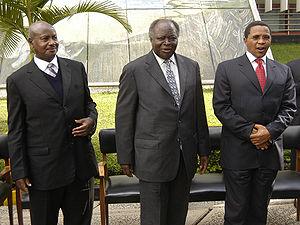
Cet article présente un résumé de l'histoire de l'Ouganda. L'Ouganda est un pays de l'Afrique de l'Est, et fait partie également de ce qui est communément appelé l'Afrique des Grands Lacs, avec notamment le lac Kyoga dans la partie septentrionale du pays, le lac Victoria aux limites Sud du pays, et les lacs Edouard et Albert aux limites Est. Cette contrée a vu se développer plusieurs royaumes, du XVᵉ siècle au XIXᵉ siècle, dont la particularité a été une centralisation politique précoce. Le plus important de ces royaumes a été le Bouganda, dont son nom est issu. La contrée a été colonisée par les Britanniques dans la seconde moitié du XIXᵉ siècle, et a retrouvé son indépendance en 1962.